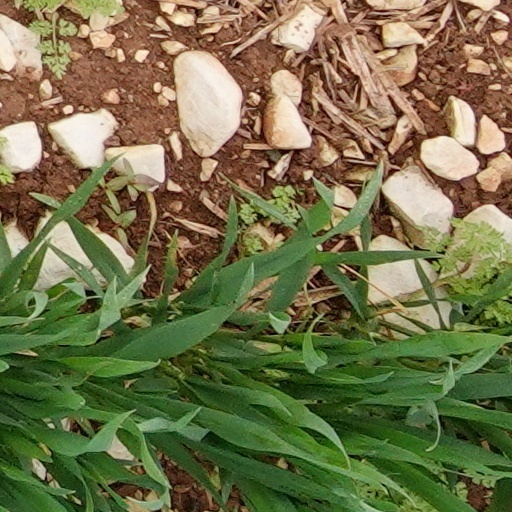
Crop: wheat